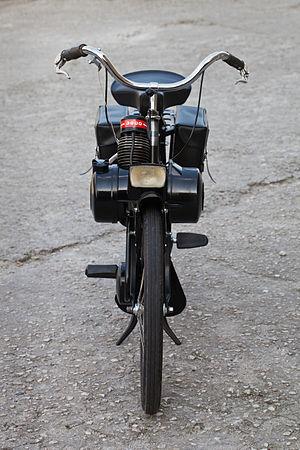
Le VéloSoleX 3800 est le plus célèbre modèle de VéloSoleX. Il est apparu en 1966 et son prix de vente est de 373 francs. Il remplace alors le VéloSoleX 3300 et est produit jusqu'en 1988.